Magistrates' court

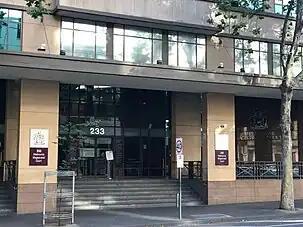
The Melbourne Magistrates' Court, the principal venue of the Magistrates' Court of Victoria

A magistrates' court is a lower court where, in several jurisdictions, all criminal proceedings start. Also some civil matters may be dealt with here, such as family proceedings.